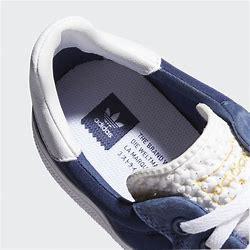
Brand: Adidas
Model: 3MC